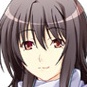
Portrait style: Anime Portrait